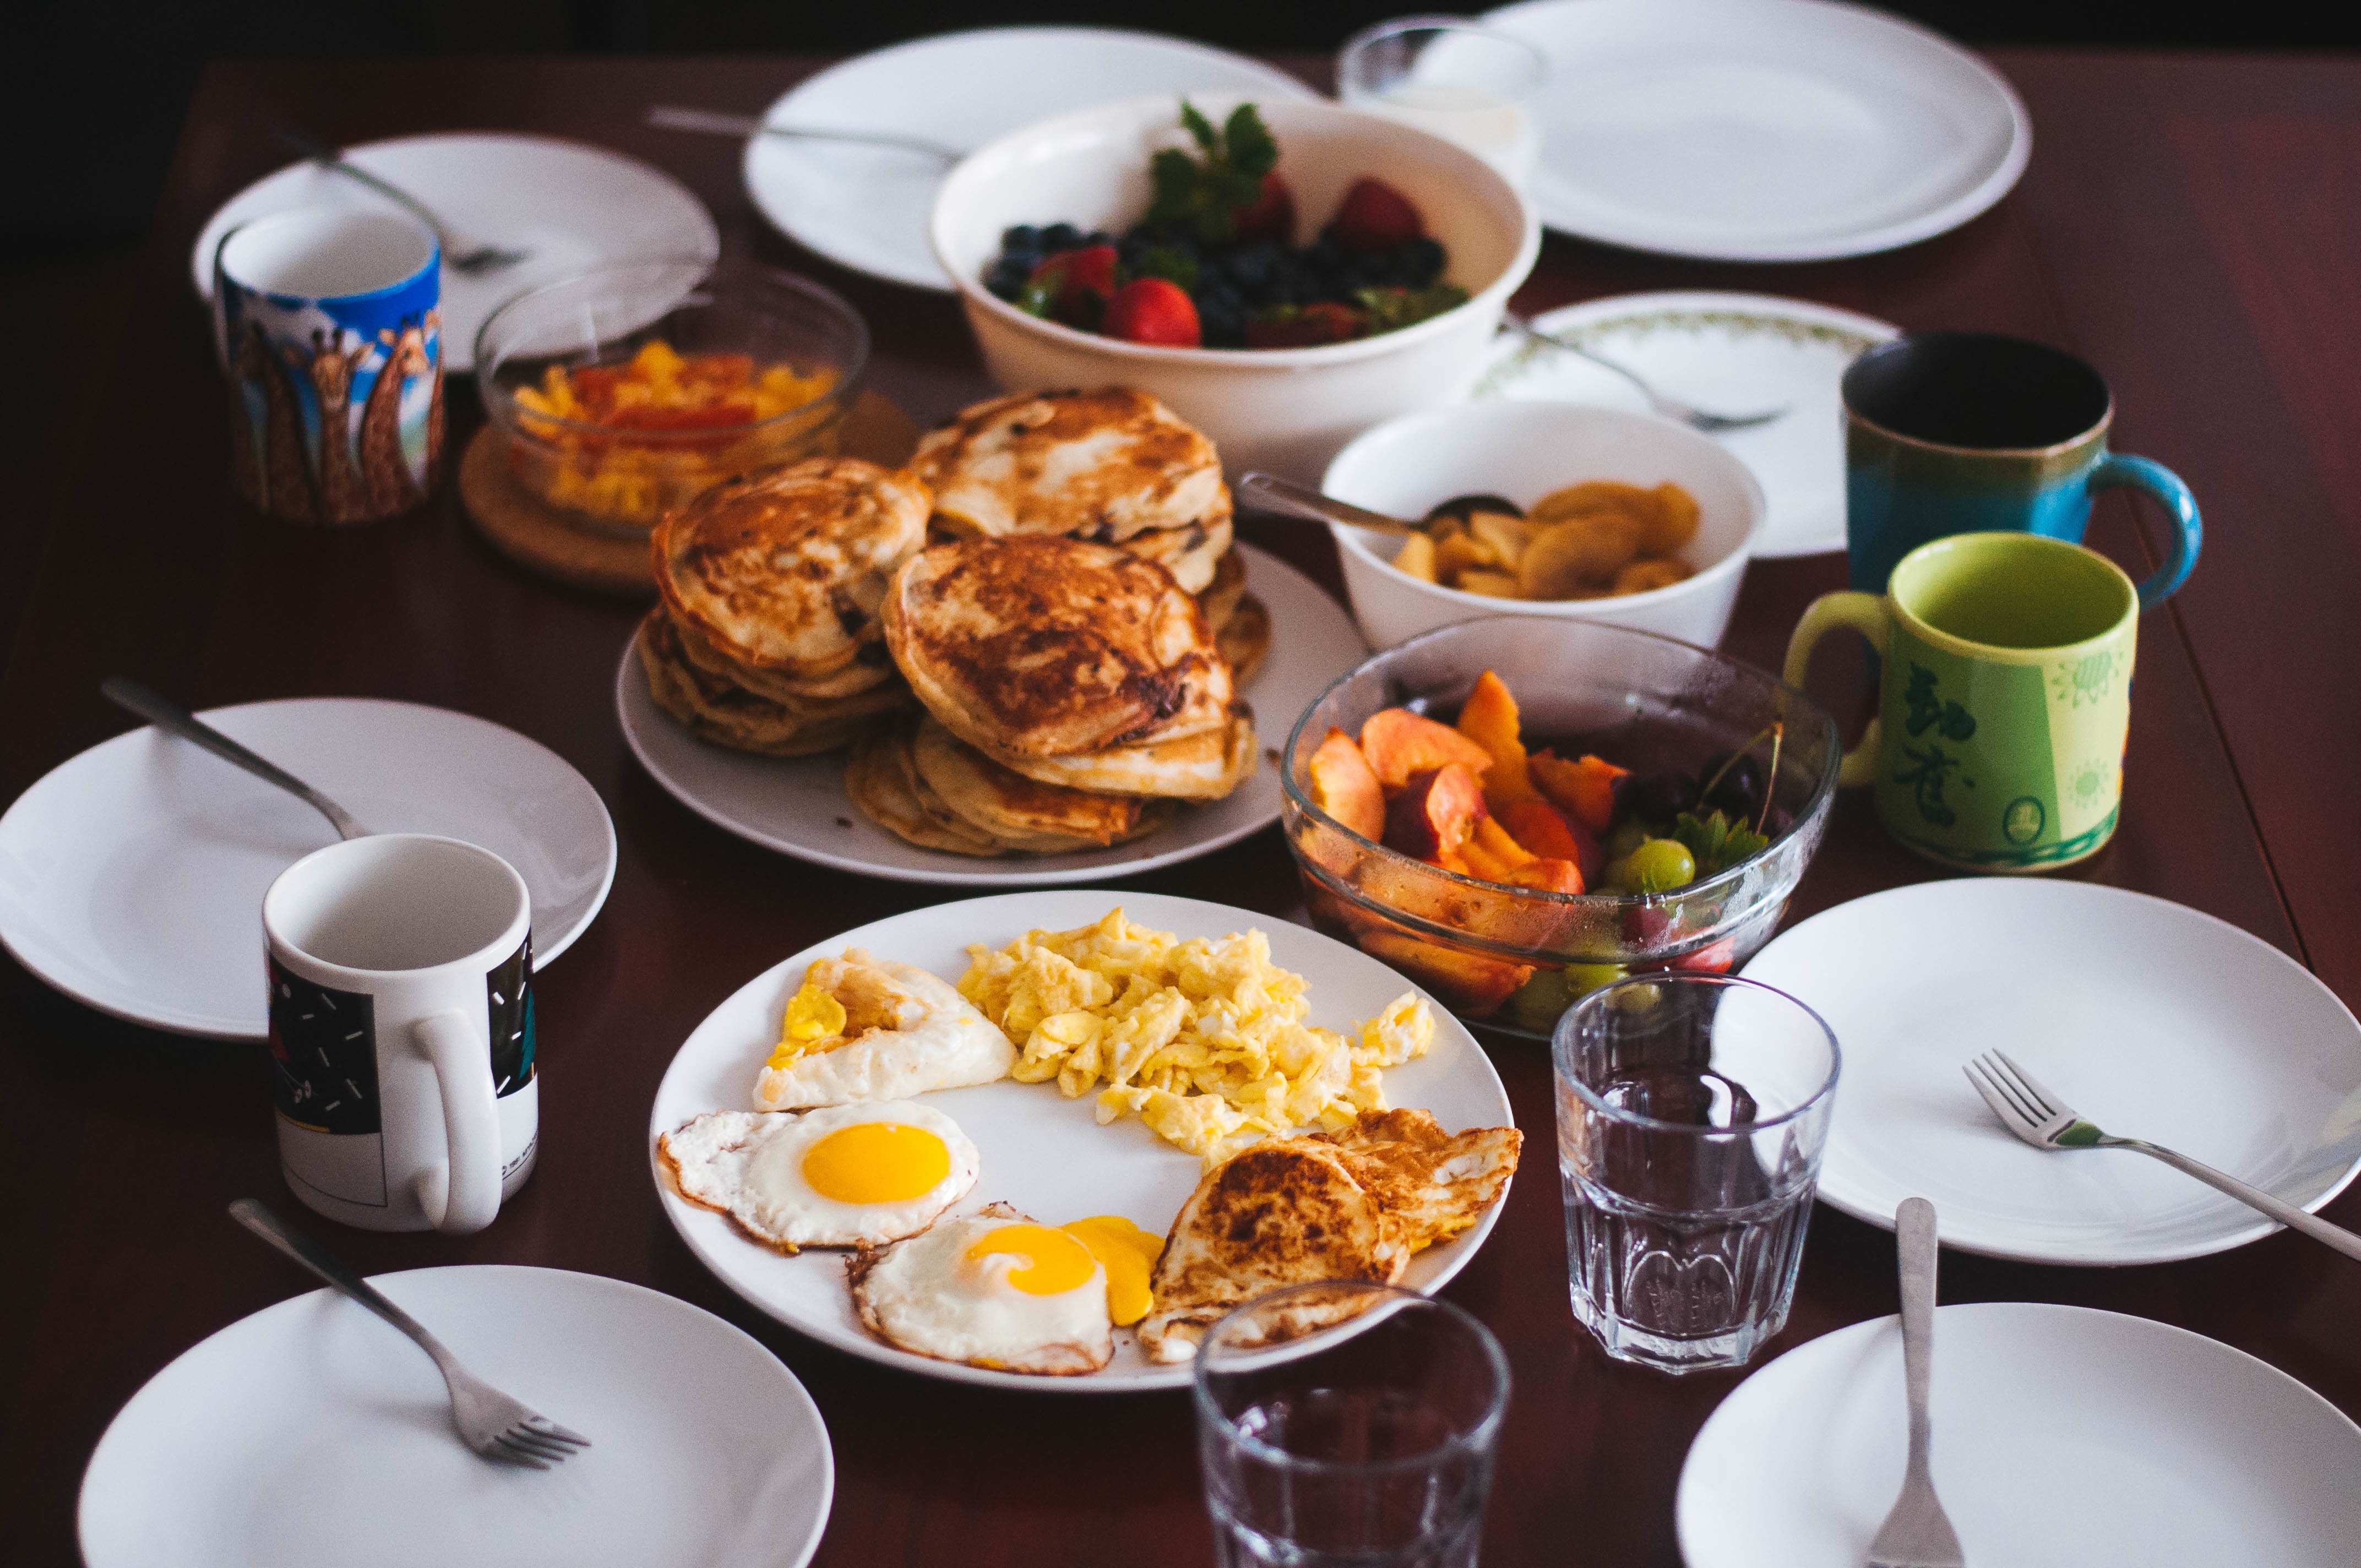
dish, meal, food, breakfast, lunch, cuisine, dinner, supper, brunch